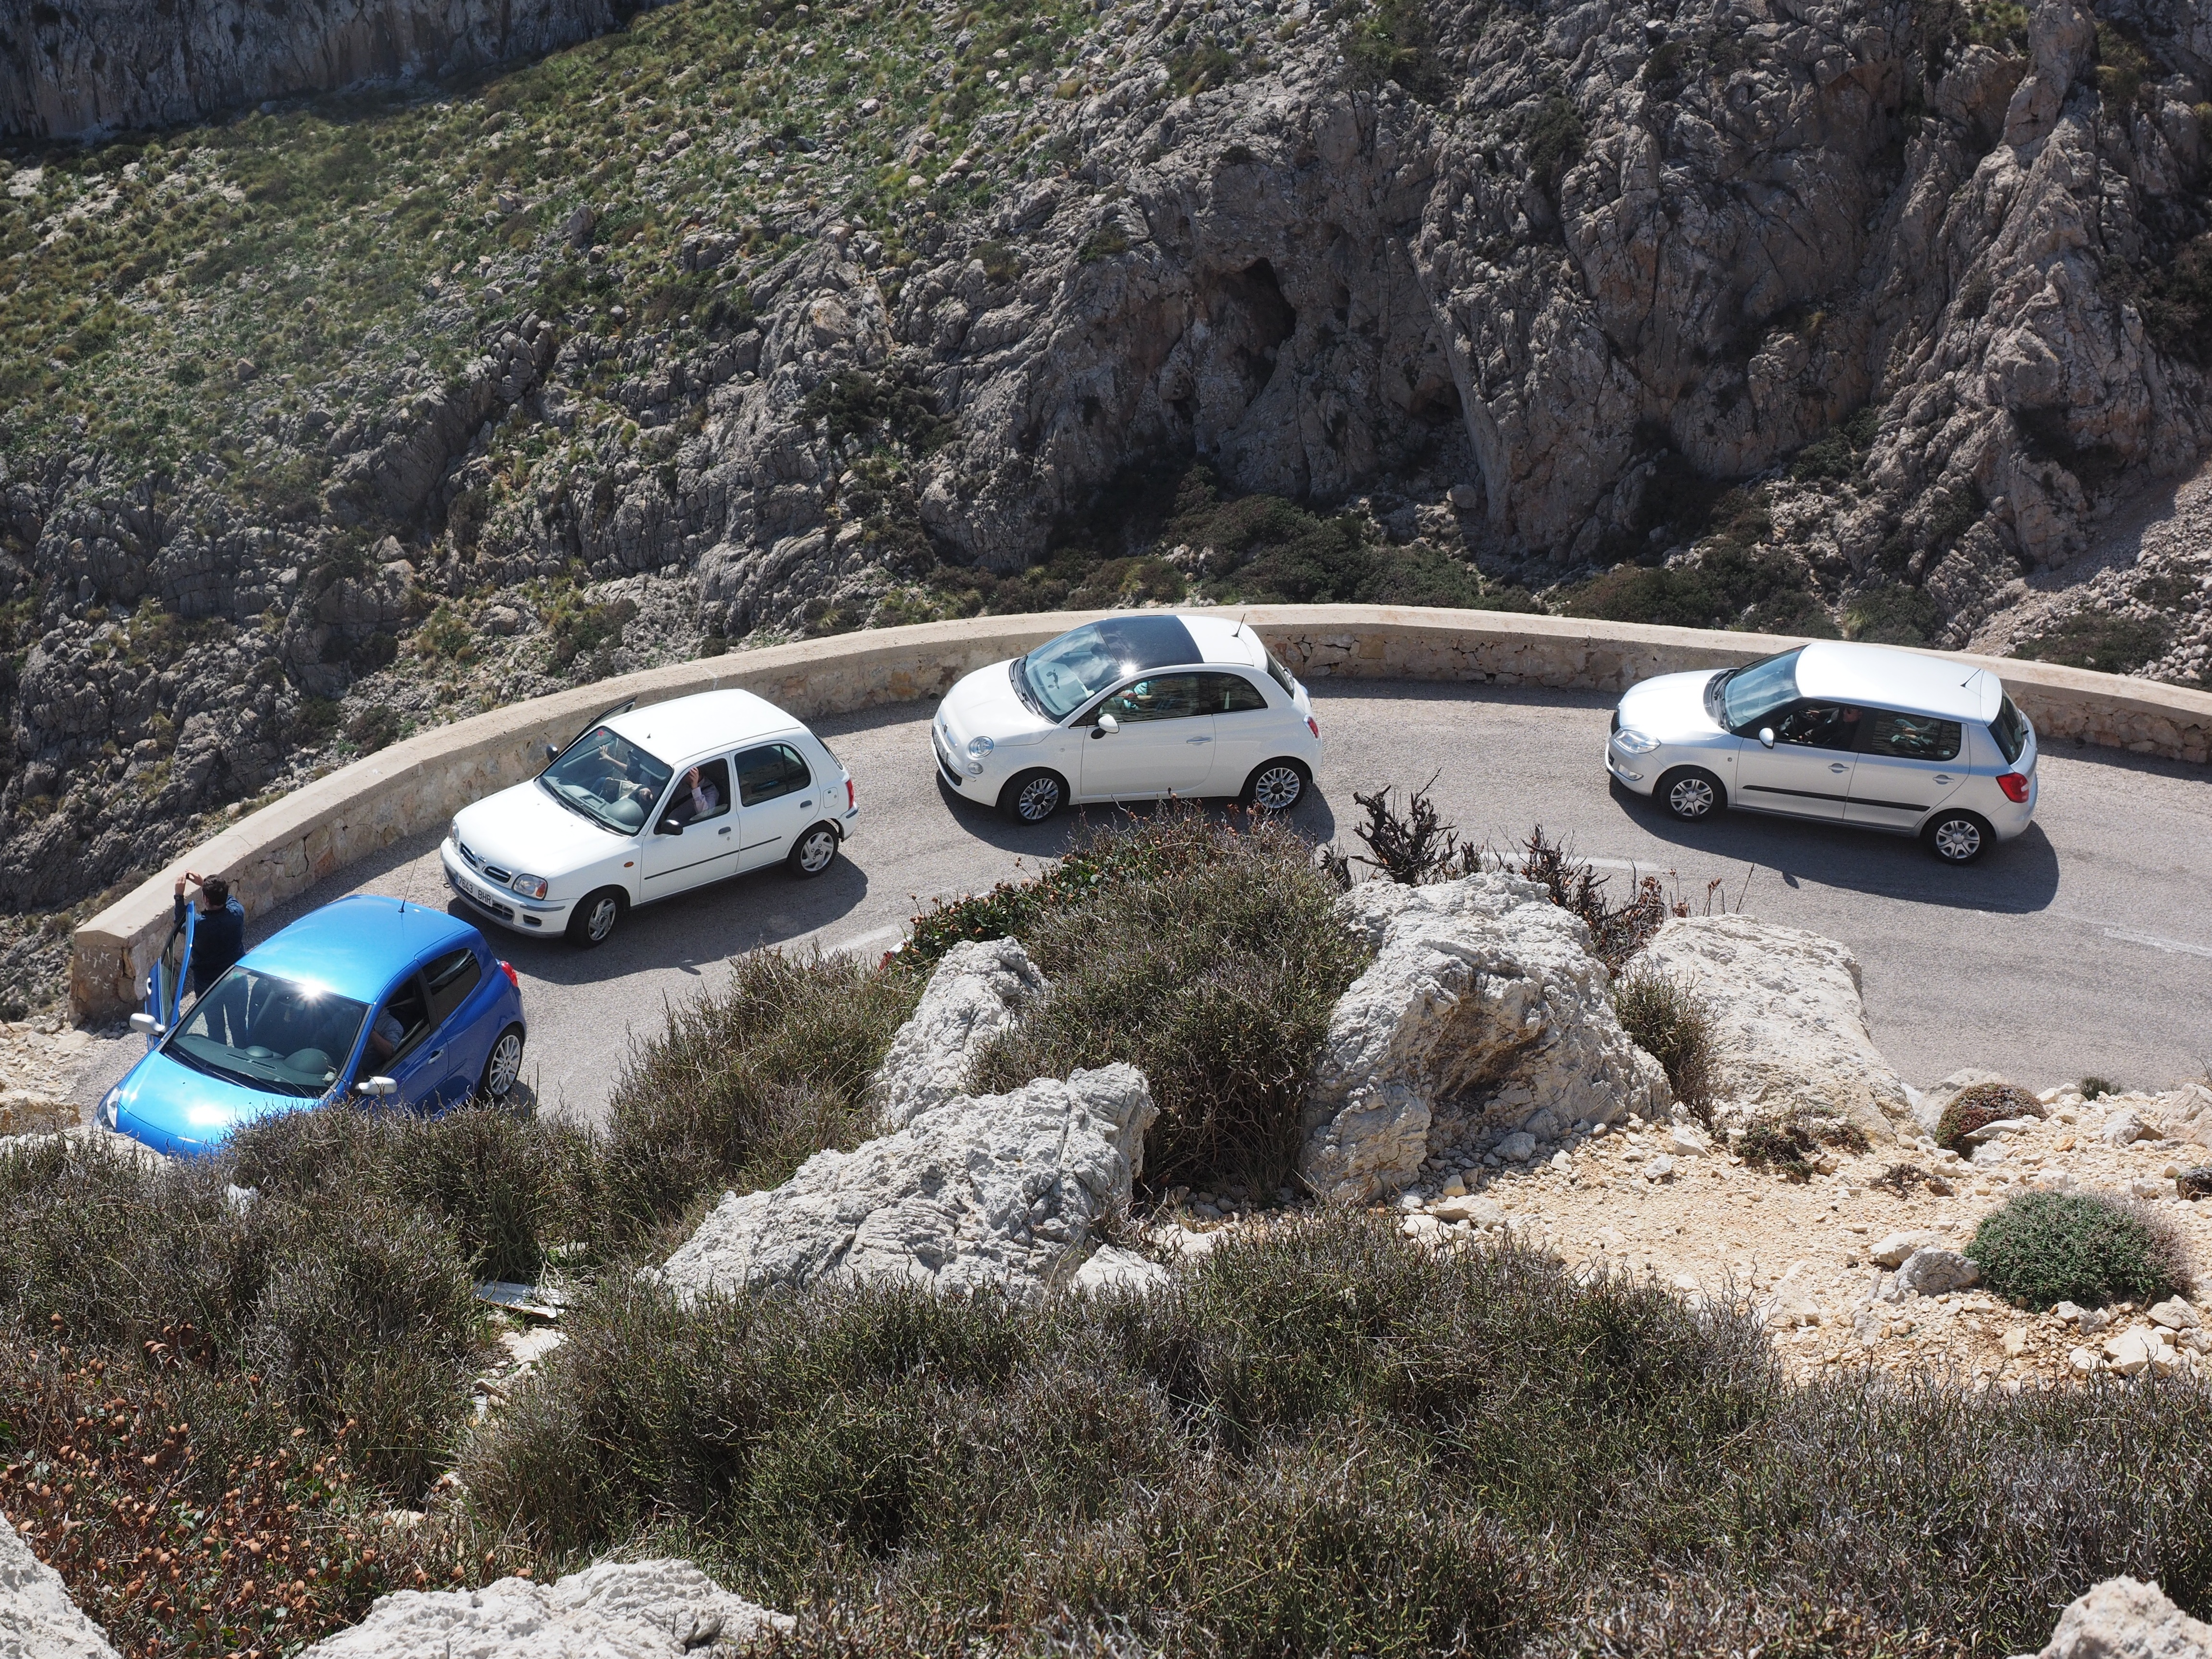
mountain, road, traffic, car, vehicle, jam, mountains, mallorca, autos, crowded, pass road, cap formentor, serra de tramuntana, automobile make, geological phenomenon, off roading